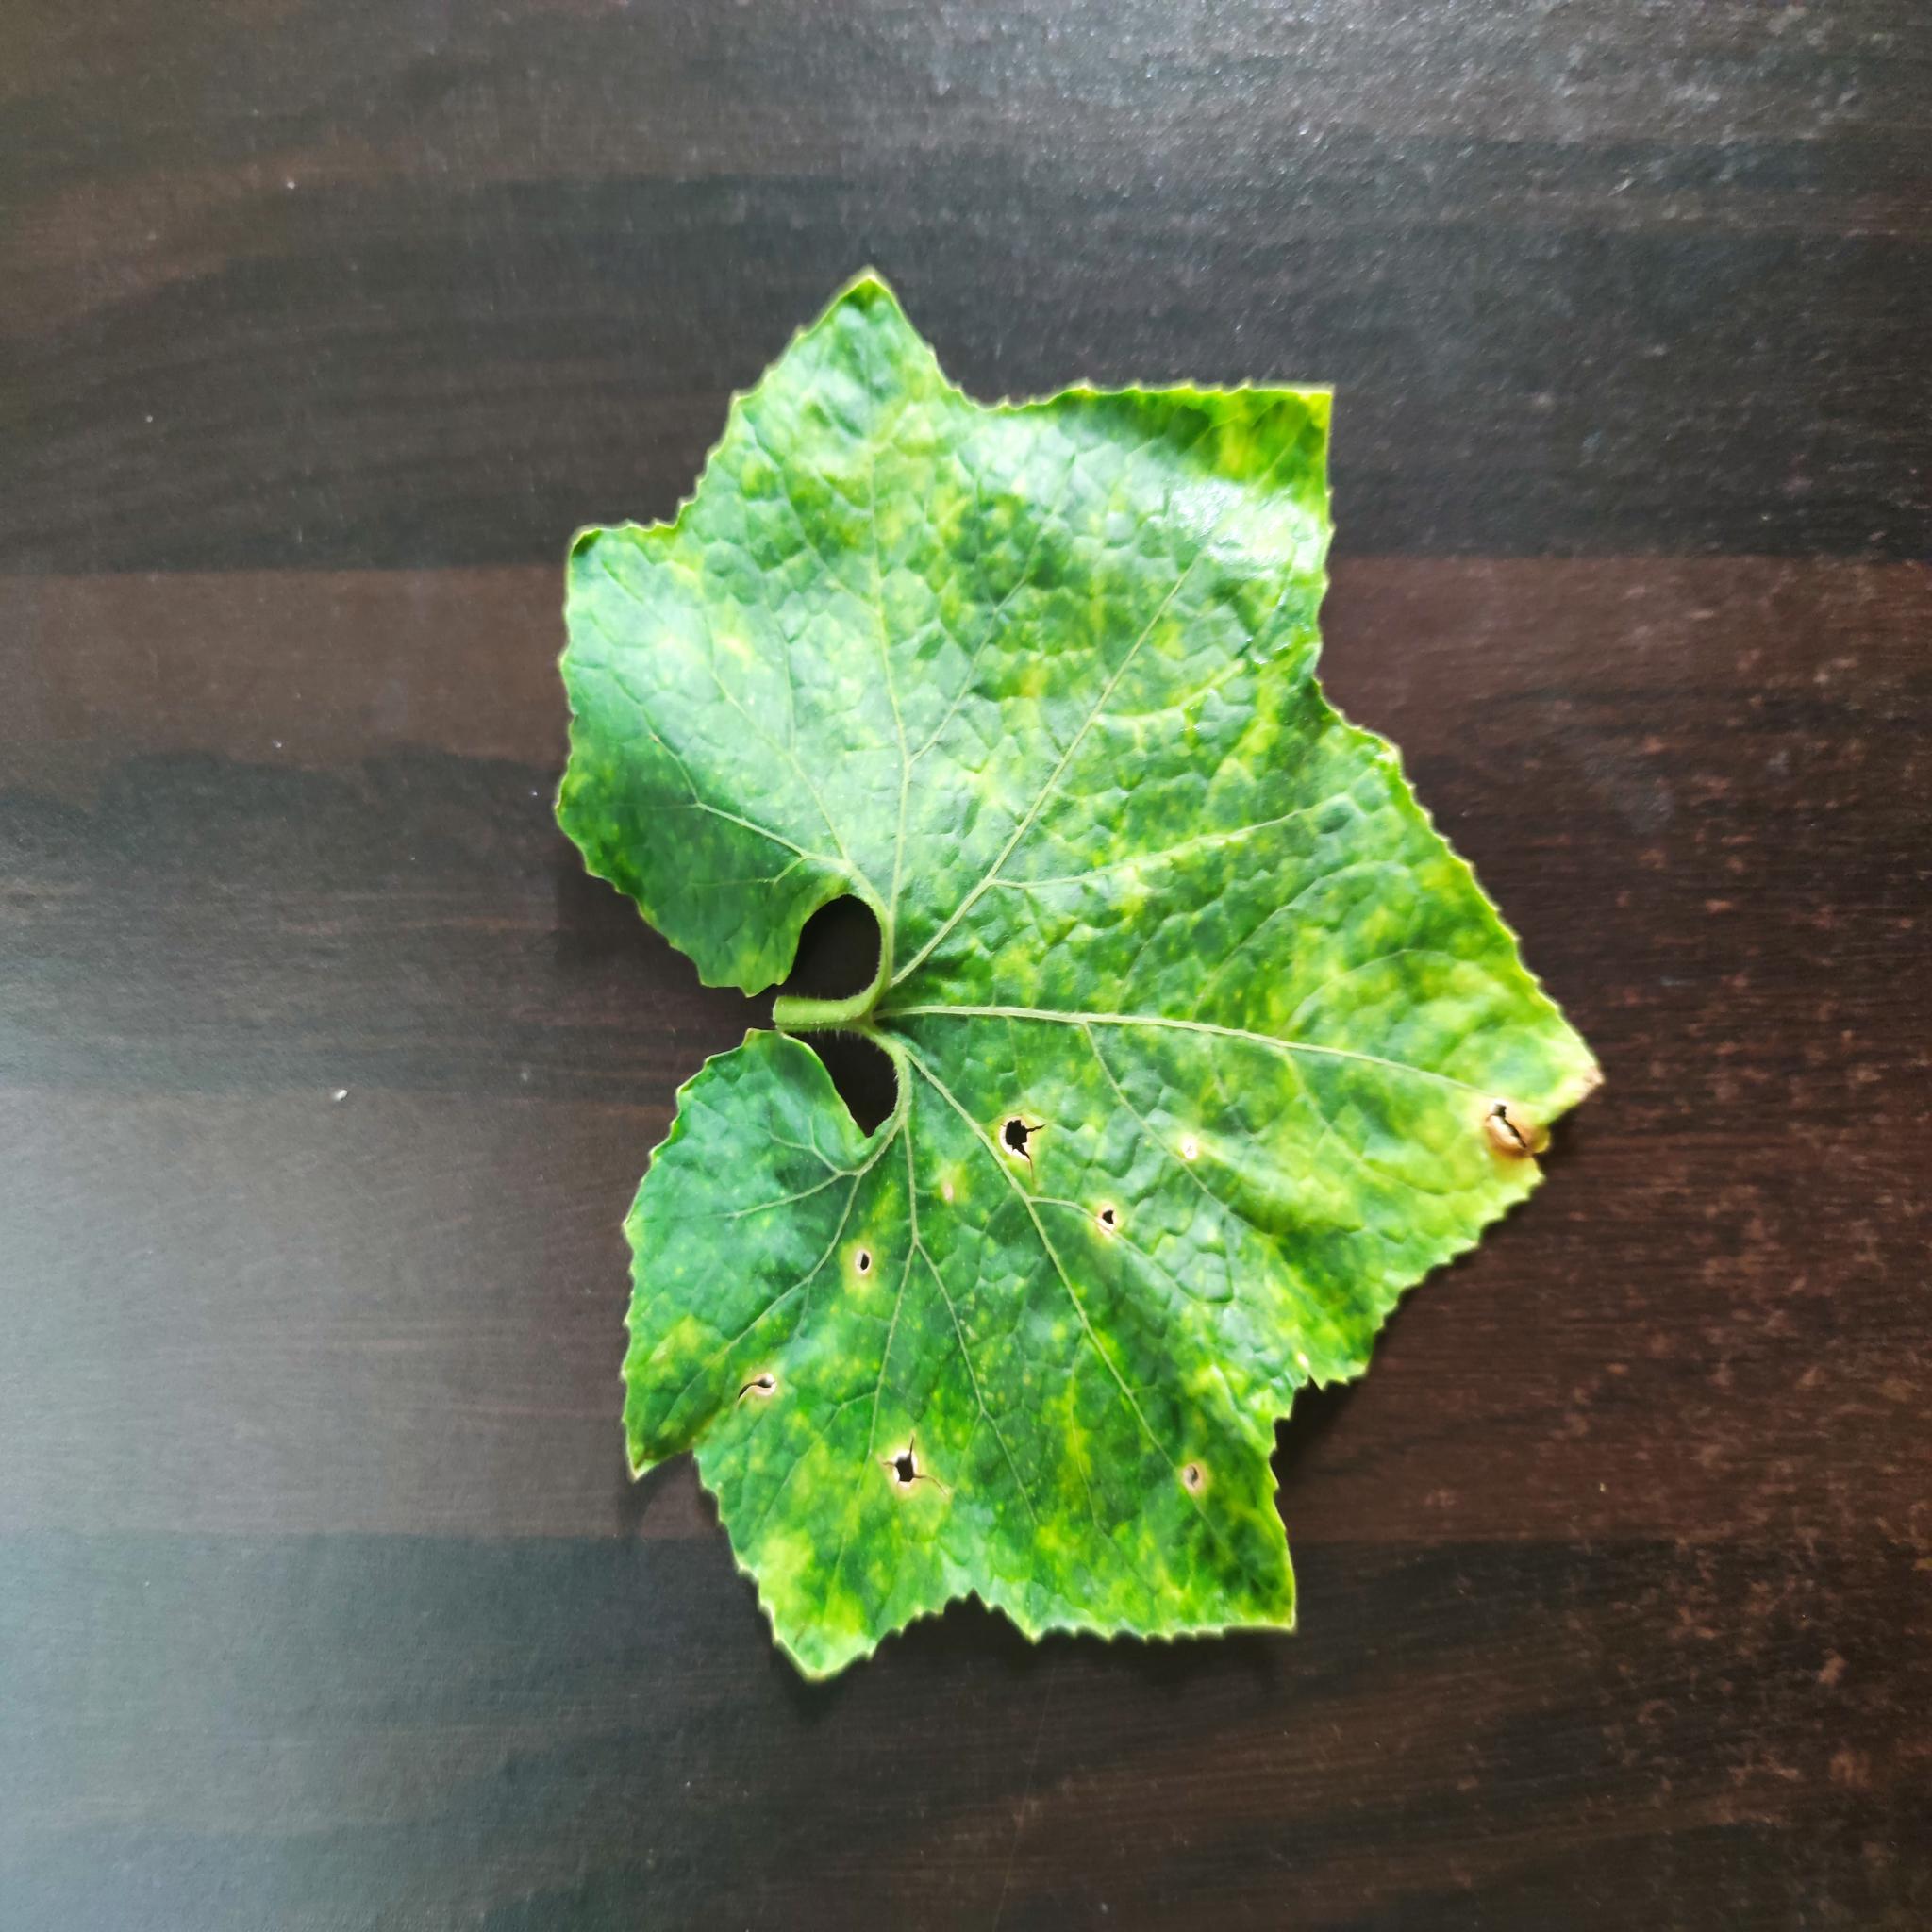
Label: Downy mildew